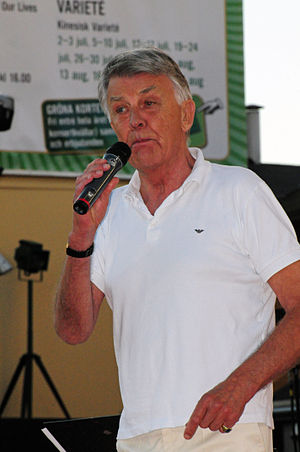
Sven-Bertil Taube
Sven-Bertil Taube
Sven-Bertil Taube er en svensk skuespiller og visesanger.